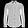
Label: Shirt